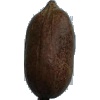
Label: nut_pecan